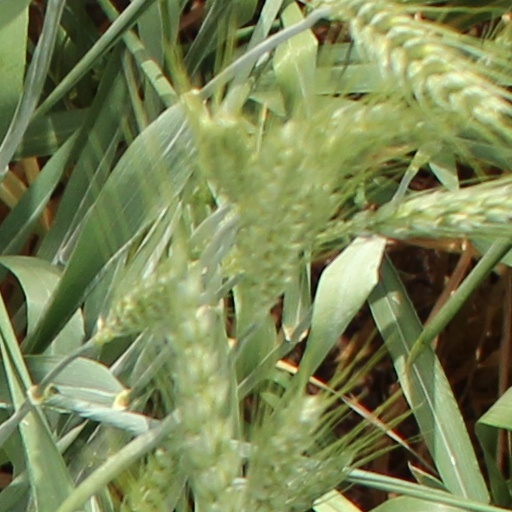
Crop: wheat